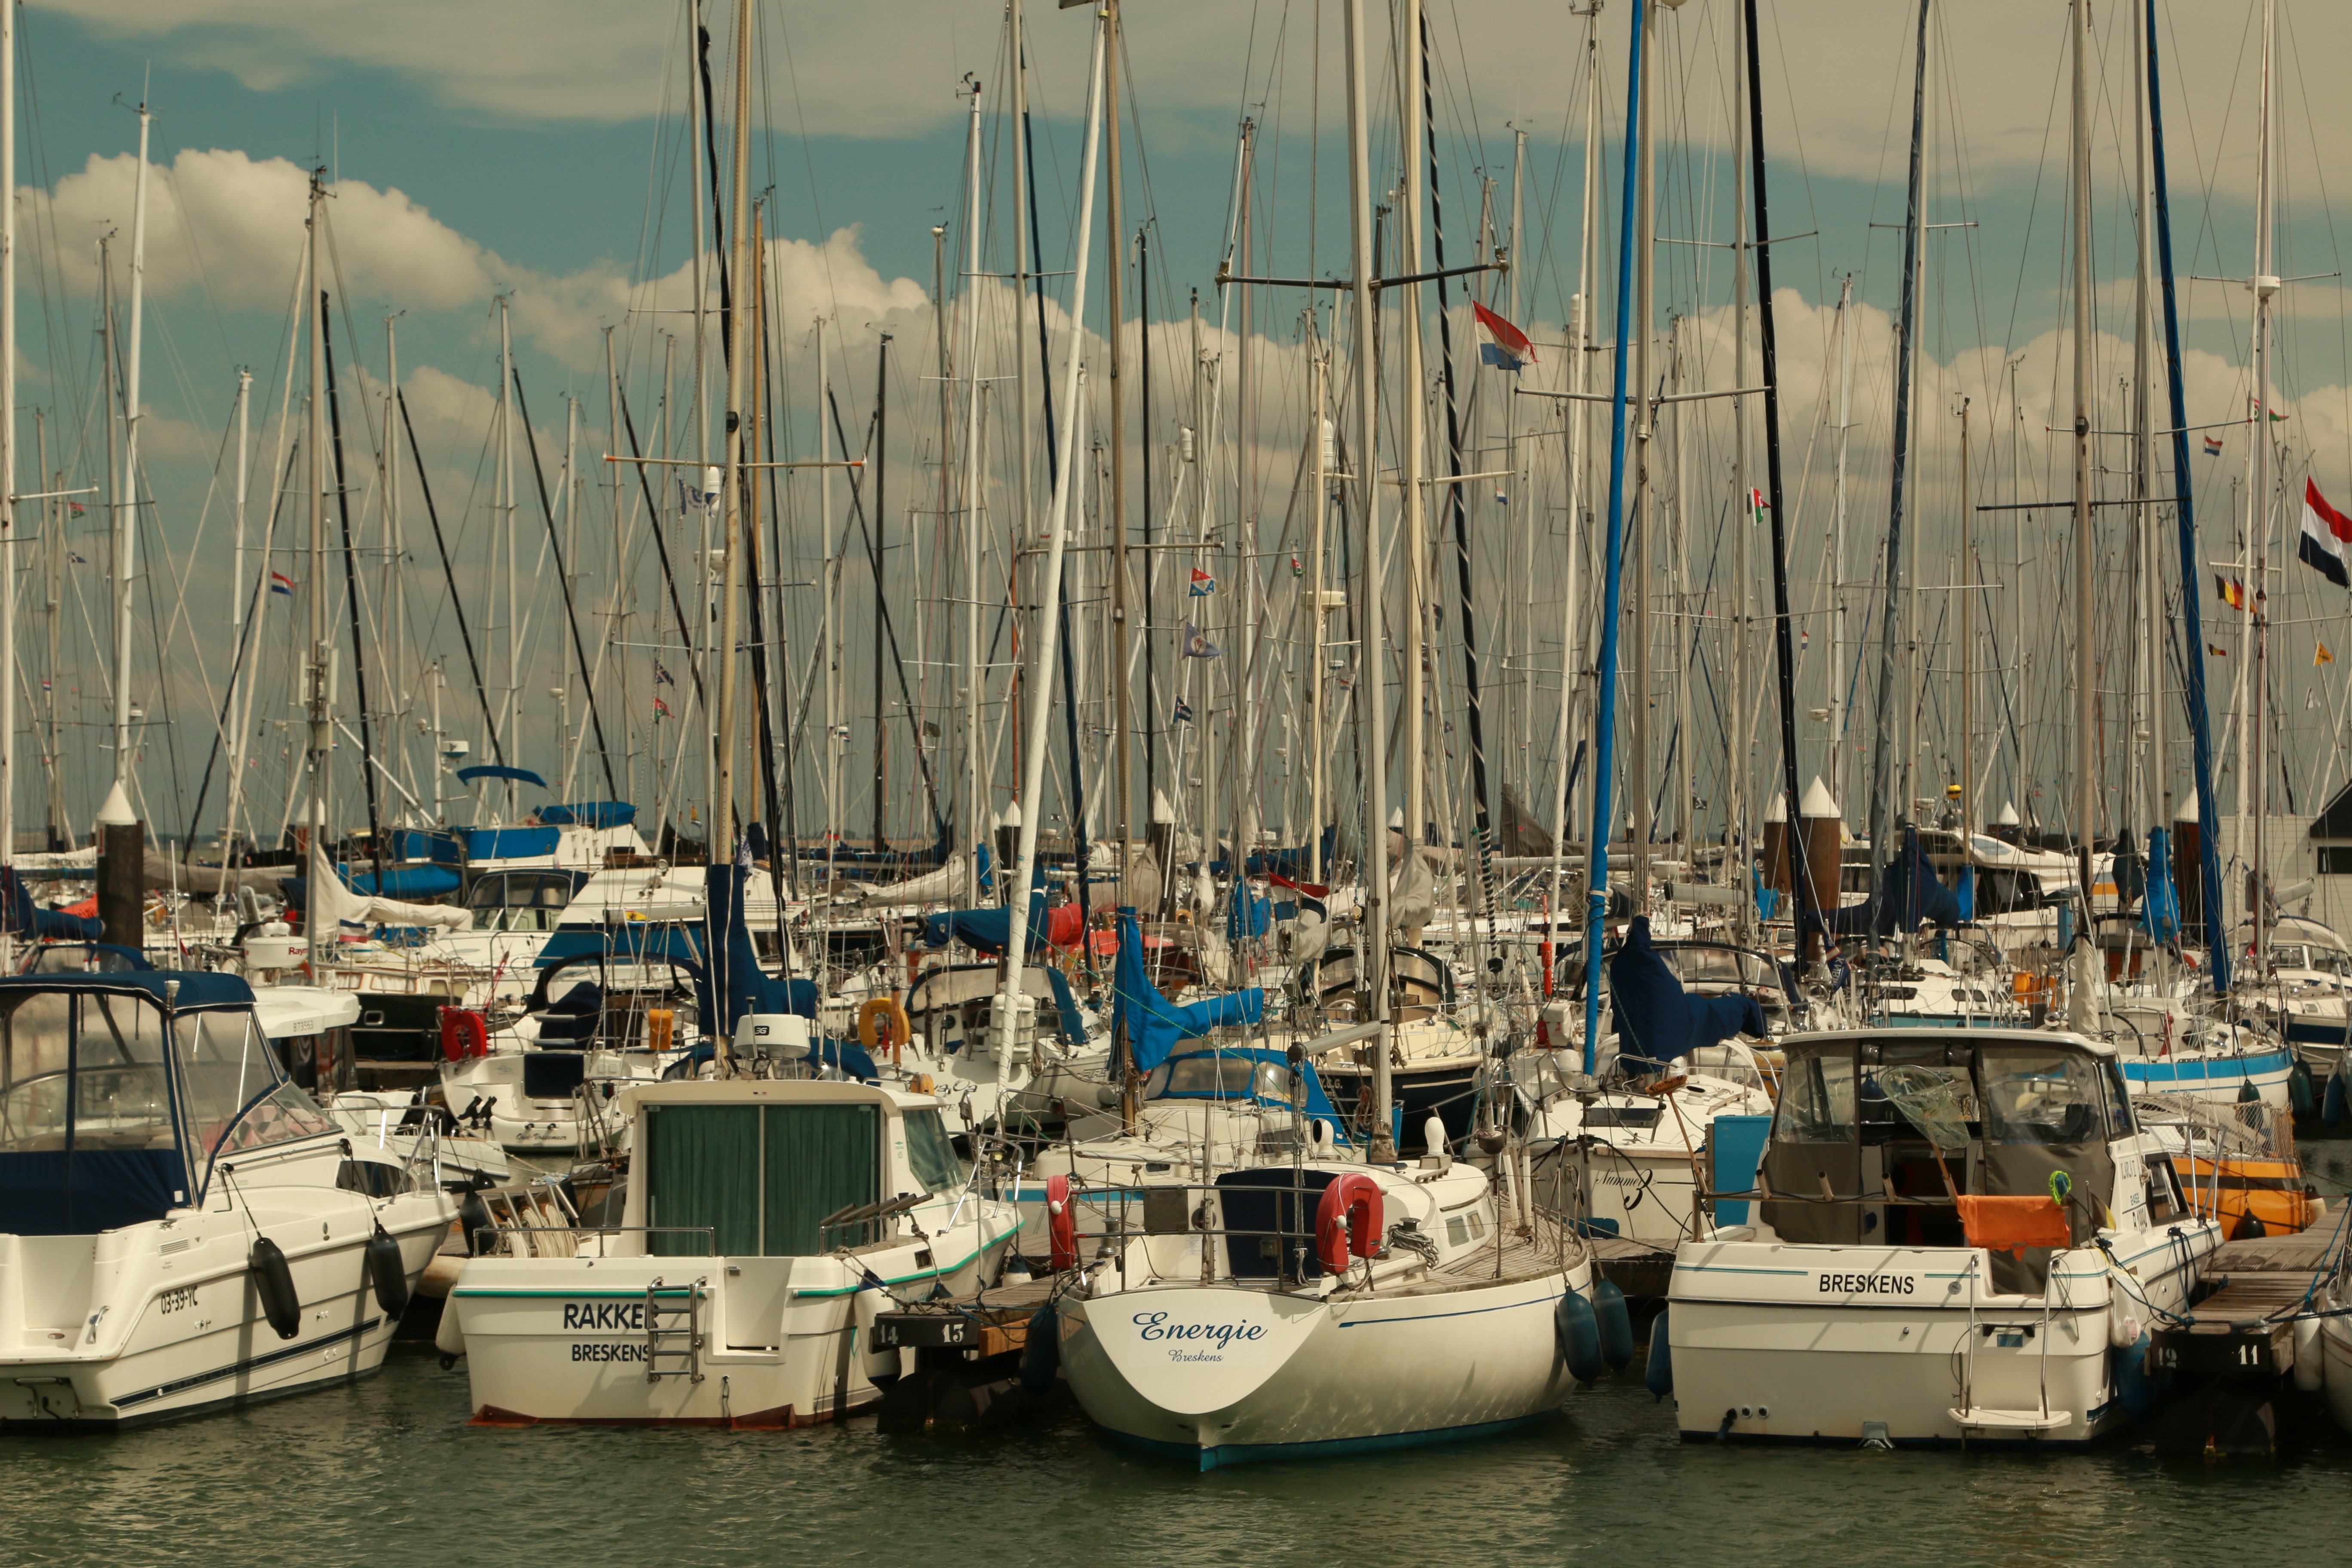
sea, water, dock, boat, boot, vehicle, mast, sailing, bay, harbor, marina, port, sailboat, netherlands, sail, watercraft, sailor, water sports, zeeland, breskens